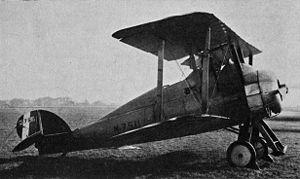
Le Parnall Panther est un avion de reconnaissance britannique biplace biplan de l'entre-deux-guerres.